Rhode Island Route 108

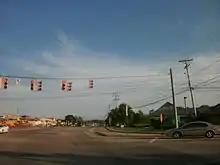
Route 108 southbound as seen from the junction with Route 1A in Narragansett

Route 108 begins at an intersection with Ocean Road in the village of Narragansett Pier, several blocks north of Point Judith Light. Route 108 proceeds eastward as Point Judith Road, before turning northward at White Swan Road. The route is residential in nature for several blocks, soon intersecting with the Galilee Escape Route, which connects Route 108 to the village of Galilee and the Point Judith Block Island Ferry, which connects to Block Island. Route 108 continues north through Naragansett Pier, passing west of the park that once served as Fort Nathanael Greene. After the junction with Knowlesway Extension, Route 108 becomes residential once again, winding northward through the northern end of the village. After Burnside Avenue, the route winds northward, passing west of the Port Judith Country Club as a two-lane residential and wooded road.